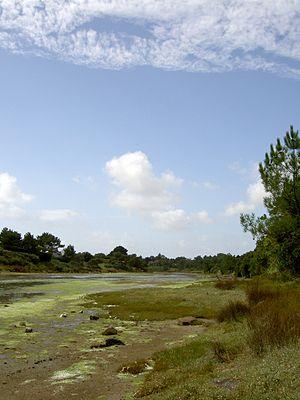
Le Steir, ria de Plobannalec-Lesconil (France).
Plobannalec-Lesconil [plobanalɛk lɛskonil] est une commune du département du Finistère, dans la région Bretagne, en France. Située tout au sud de l'entité de tradition du Pays Bigouden, la commune est constituée de deux agglomérations :